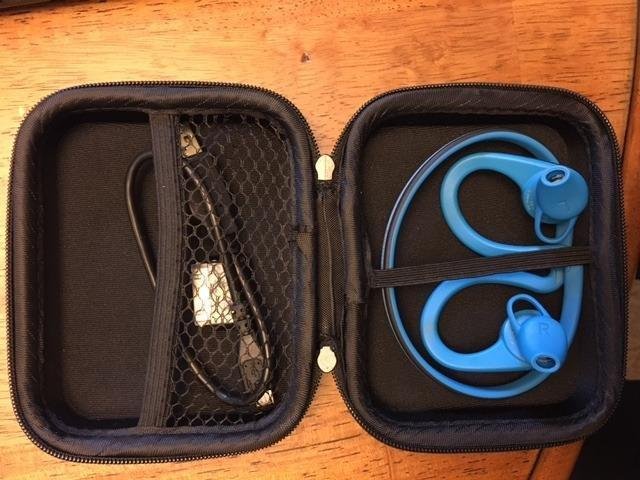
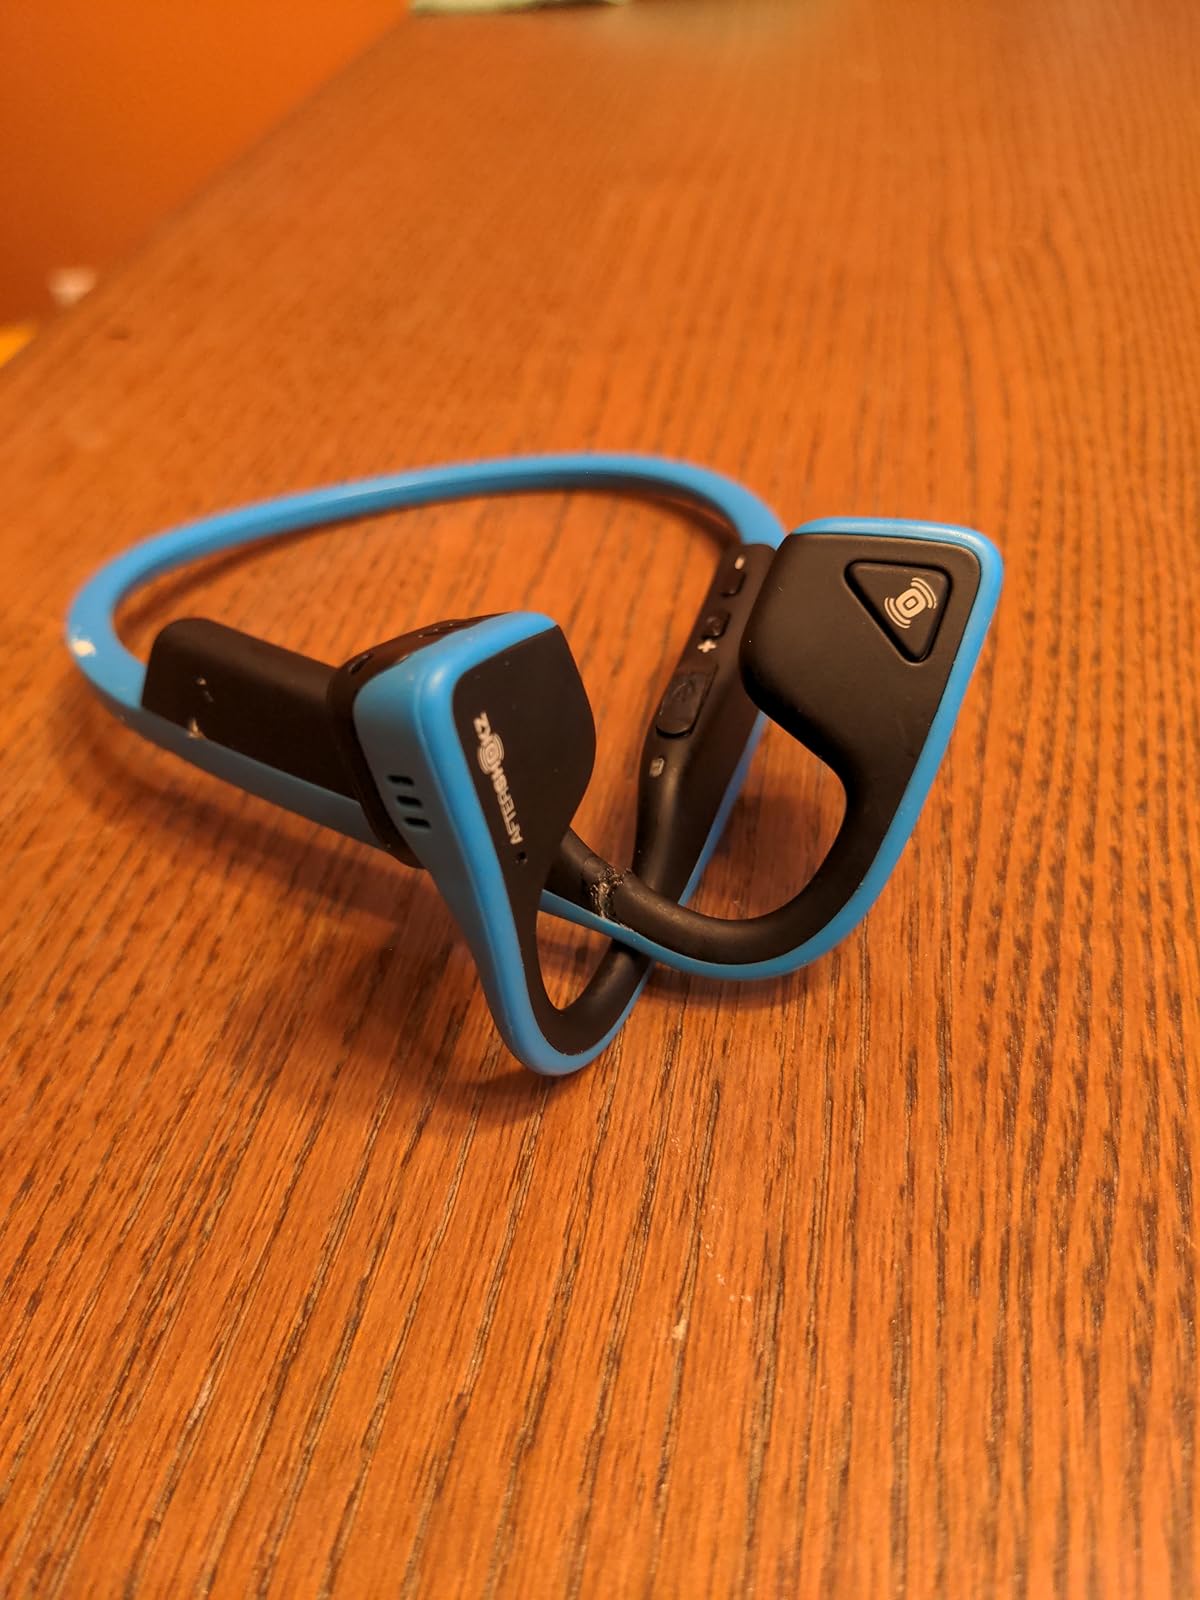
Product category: headphones
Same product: no